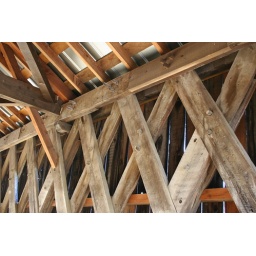
The inside bracing of goddard white covered bridge near flemingsburg ky